Jean-Antoine Roucher

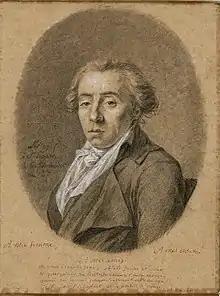
Last portrait of Jean-Antoine Roucher, drawn in prison 24 July 1794 by Joseph-François Le Roy (Paris, musée Carnavalet)

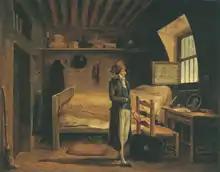
"Jean-Antoine Roucher gets ready for the transit for Sainte-Pélagie Prison to Saint-Lazare", by Hubert Robert.

Roucher was born in Montpellier, the son of a tailor. His epithalamium on Louis XVI and Marie Antoinette won him the favour of Turgot, and a salt-tax collectorship. His poem, entitled "Les Mois", appeared in 1779, was praised in manuscript, but critically lambasted until the 19th century. The malicious wit of Antoine de Rivarol's "mot" on the critical failure of the poem, "Cest le plus beau naufrage du siècle," reflects the fact that one of the most elaborate passages describes a shipwreck.